Tomasz Foszmańczyk

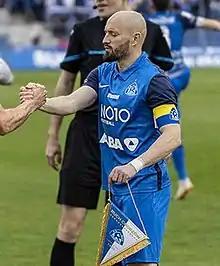
Foszmańczyk in 2022 with Ruch Chorzów

Tomasz Foszmańczyk (born 7 January 1986) is a Polish former professional footballer who played as a midfielder. A long-time Ruch Chorzów captain, he retired at the end of the 2023–24 season and became the club's sporting director shortly after.